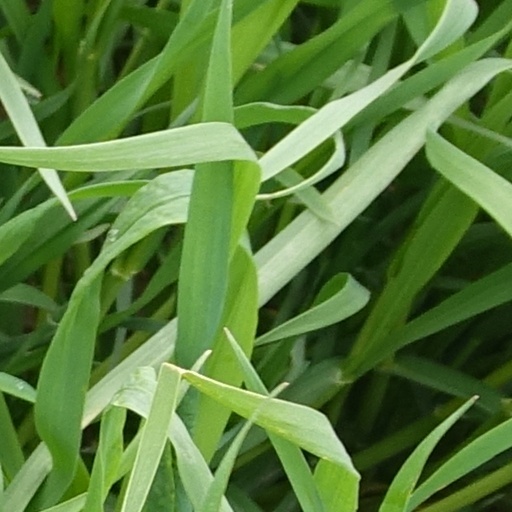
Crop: wheat